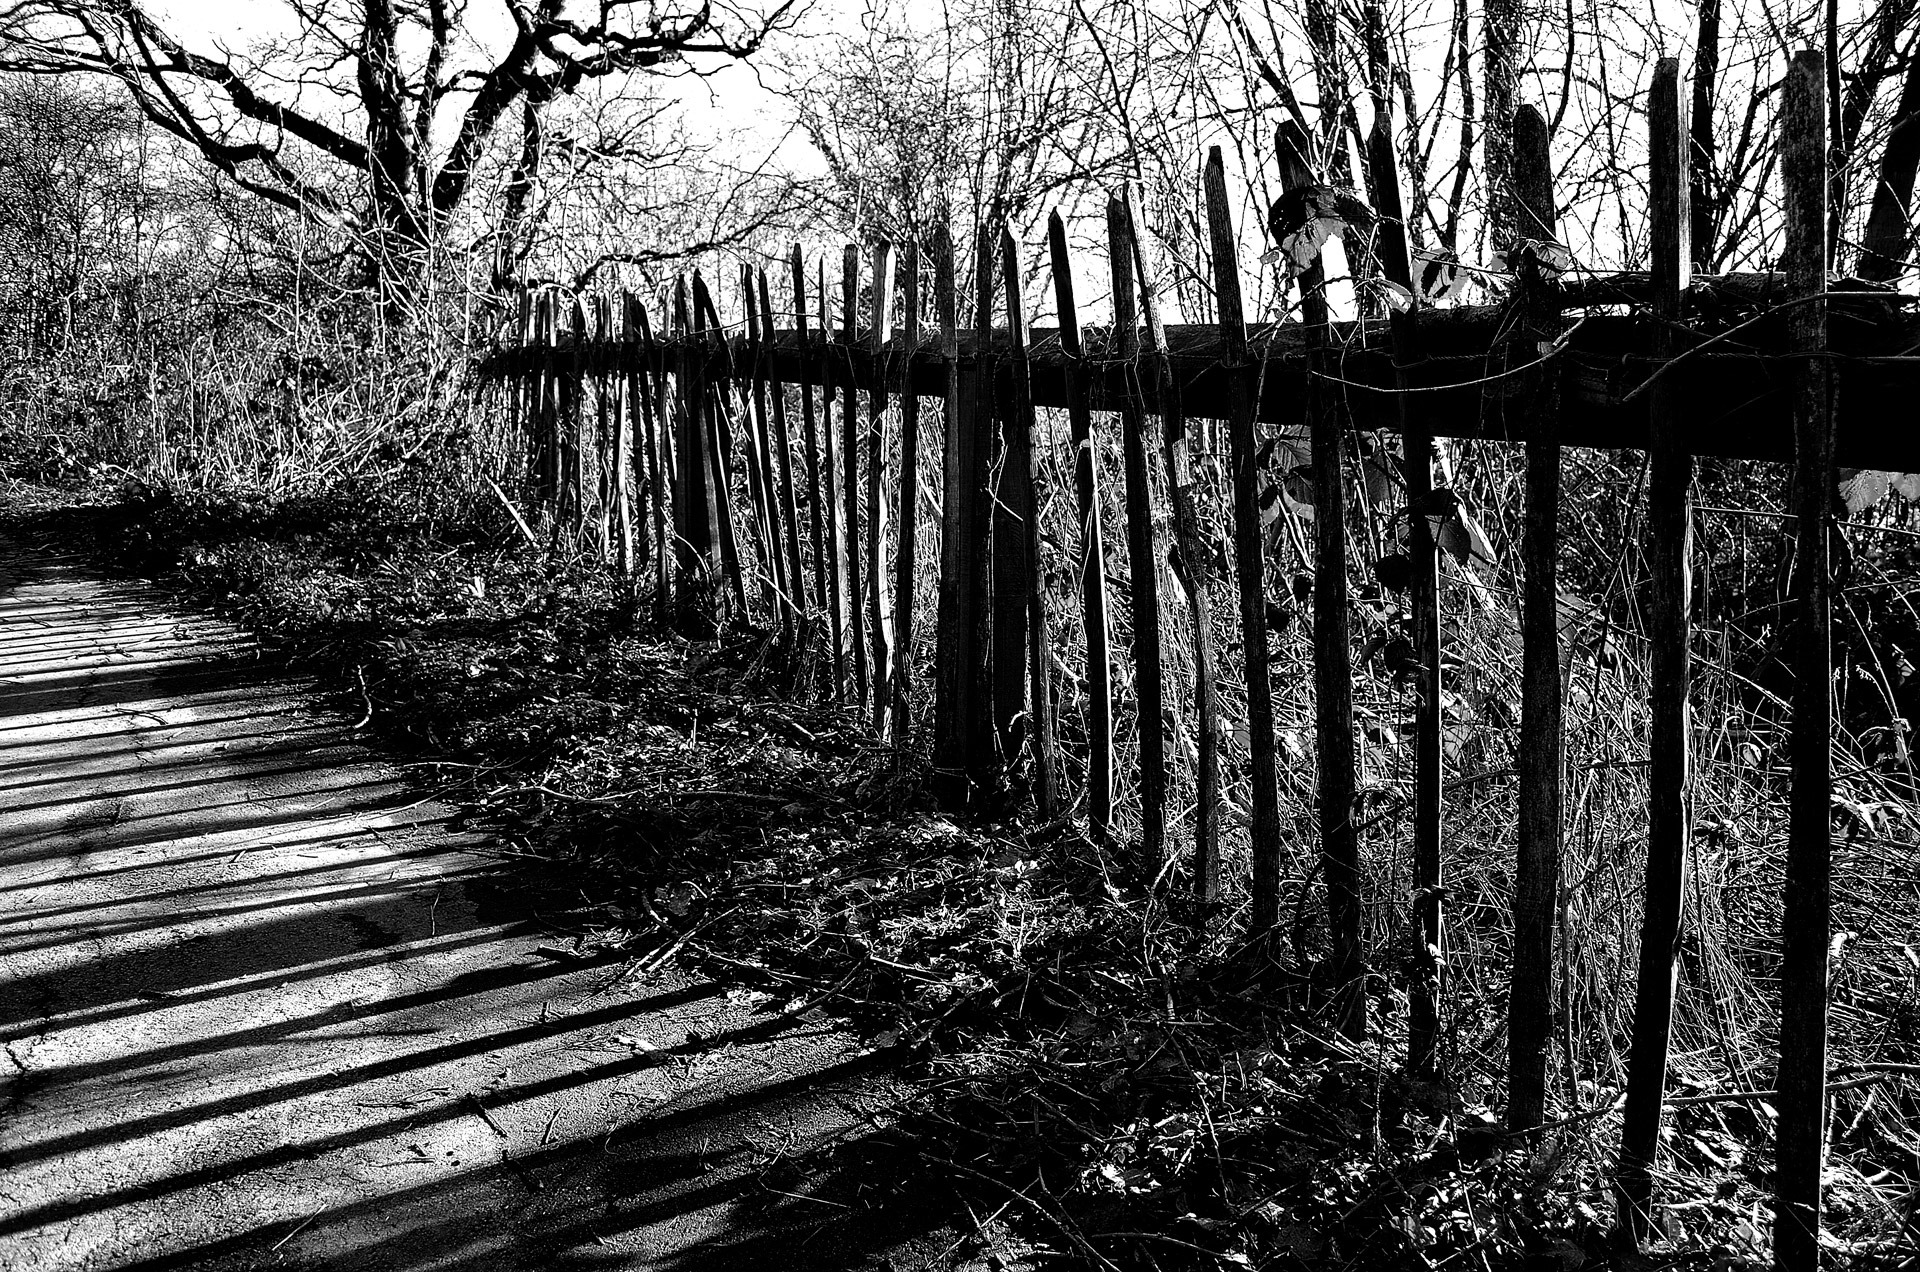
tree, nature, forest, fence, black and white, wood, bridge, old, shade, spring, autumn, monochrome, season, trees, background, wetland, woodland, habitat, monochrome photography, natural environment, woody plant